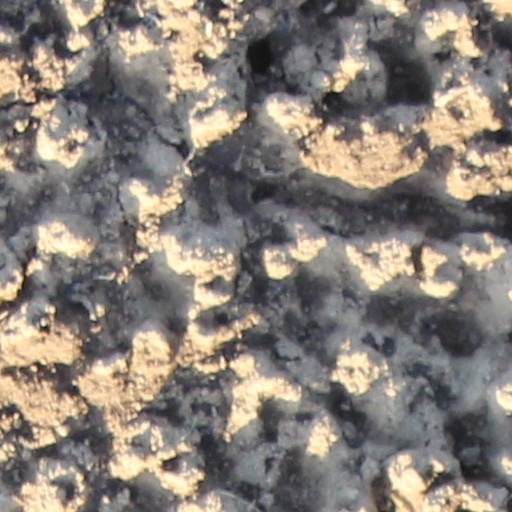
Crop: wheat